Símun Petur Zachariasen

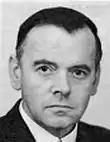
Símun Petur Zachariasen

Símun Petur Zachariasen (November 2, 1887 – October 15, 1977) was a Faroese teacher, editor, and politician for the Home Rule Party.